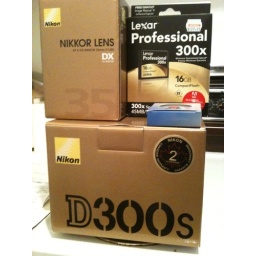
What's in the boxes excites me more today than if MEGAN FOX was standing naked in my crib